Exchanged (film)

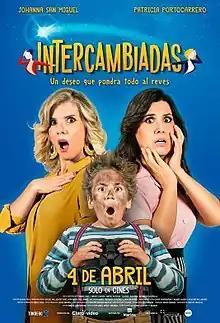
Theatrical release poster

Exchanged (Spanish: Intercambiadas) is a 2019 Peruvian fantasy comedy film directed by Daniel Vega and written by María José Osorio. It stars Patricia Portocarrero and Johanna San Miguel. It premiered on April 4, 2019, in Peruvian theaters.